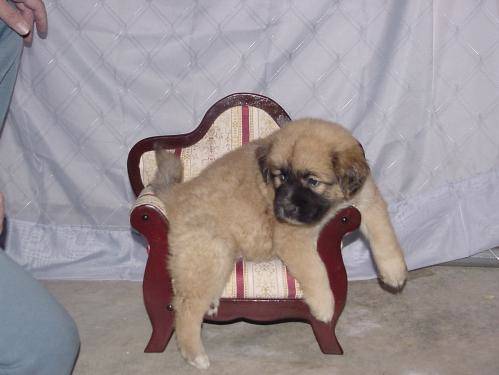
Label: dog